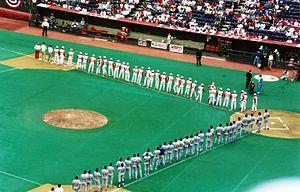
Les Séries de divisions de la Ligue nationale de baseball 1995 font partie des séries éliminatoires de la Ligue majeure de baseball. Ce tour éliminatoire est constitué de deux séries jouées au meilleur de cinq parties par quatre clubs de la Ligue nationale de baseball, l'une des deux composantes des Ligues majeures de baseball.